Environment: real
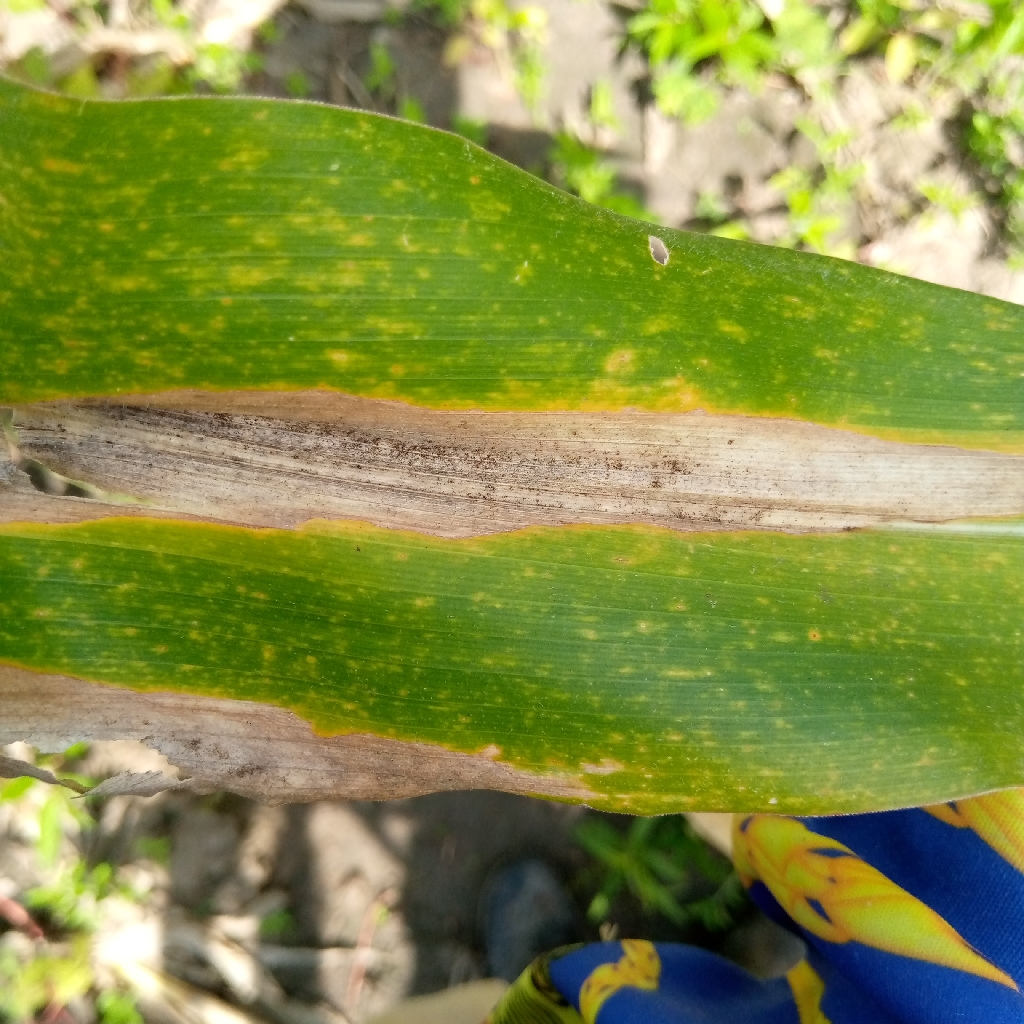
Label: northern_corn_leaf_blight